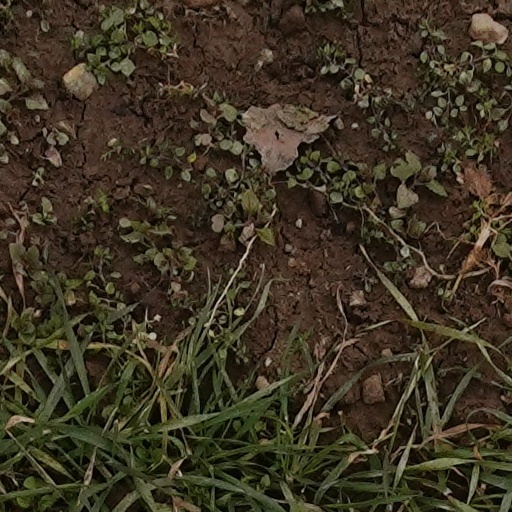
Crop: wheat